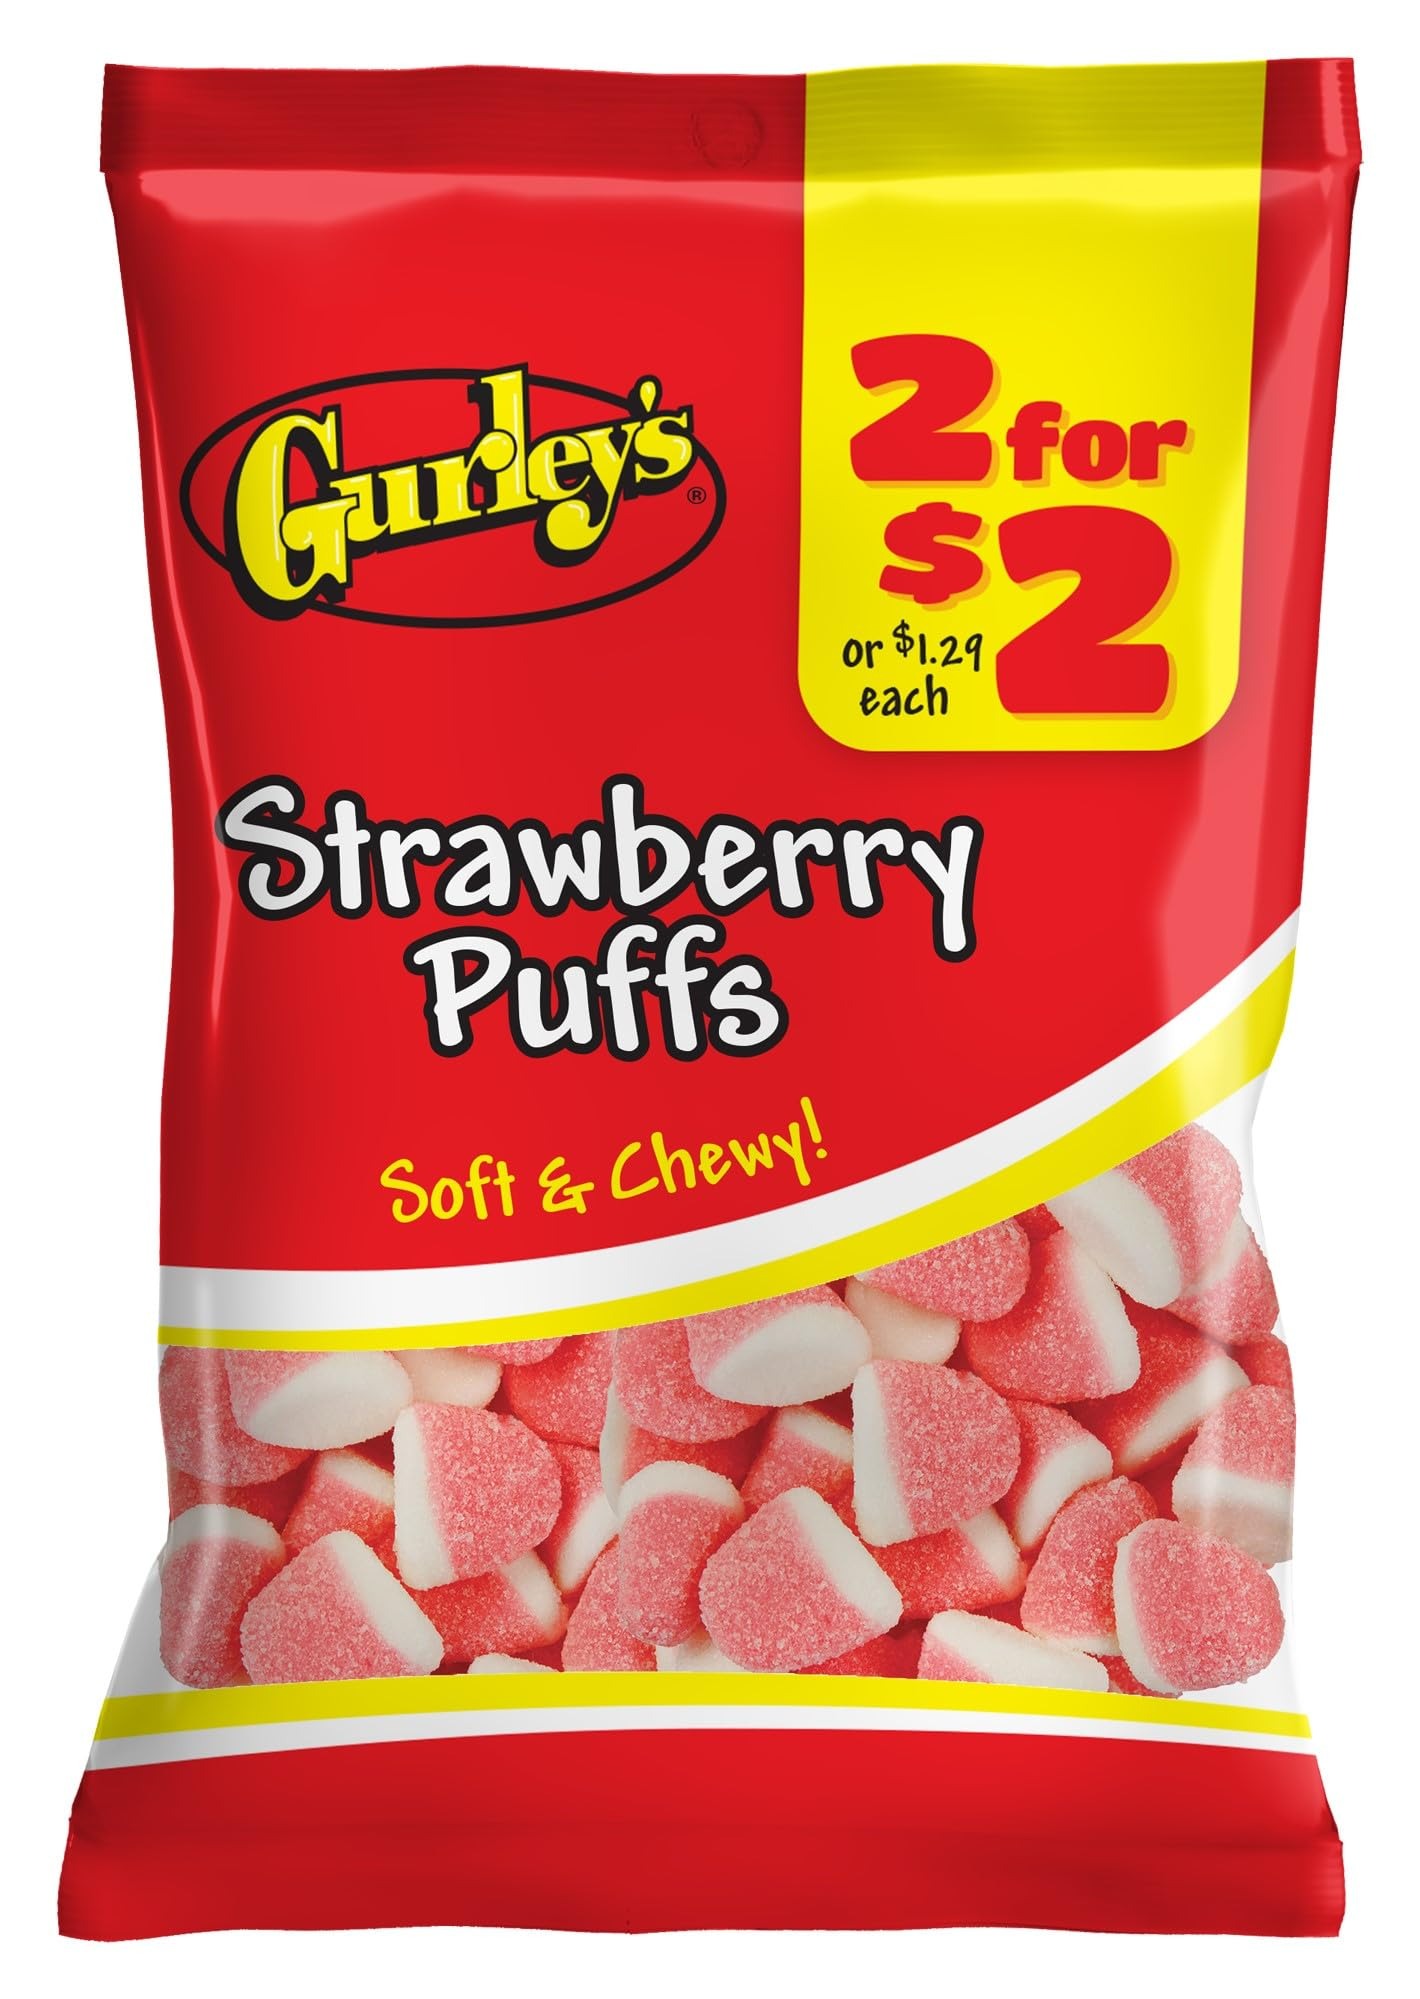
Item Name: Gurley's Strawberry Puffs, Soft & Sweet Marshmallow-Like Candy (Pack of 12)
Bullet Point 1: Soft and sweet strawberry puffs with a marshmallow-like texture; perfect for pinata stuffers, goody bags
Bullet Point 2: Soft and sweet, a melt-in-your-mouth sensation
Bullet Point 3: A (Pack of 12) offers a bountiful supply of strawberry clouds
Bullet Point 4: Great addition to concession stand supplies, party candy mix, and candy bags
Bullet Point 5: Crafted for those who dare to challenge their taste sensations. Great for bulk hard candy individually wrapped, student gifts, or candy pantry packs
Product Description: Bite into the fluffy sweetness of Gurley's Strawberry Puffs. These marshmallow-like candies meld the softness of clouds with the luscious taste of fresh strawberries, making them an irresistible treat.
Value: 12.0
Unit: Count

Price: 22.99